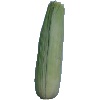
Label: corn_husk